Palestinian enclaves

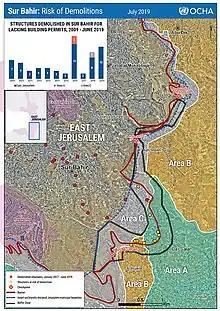
Sur Baher, an example of a Palestinian enclave in East Jerusalem.

Successive settlement plans intended to disrupt geographical contiguity with a view to preventing the emergence of a Palestinian state. The Drobles plan made this explicit: